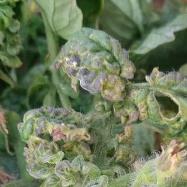
Crop: Tomato
Condition: virosis-d